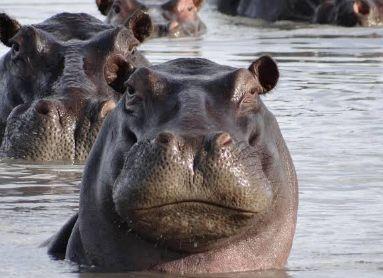
Wanyama wa porini kiboko wakubwa wanaoishi na kwenye maji,  pia wakivuka kutoka eneo moja la maji kuelekea eneo jingine la maji katika sehemu ya nchi kavu, kwa ajili ya kujitafutia chakula na makazi ya muda mfupi.